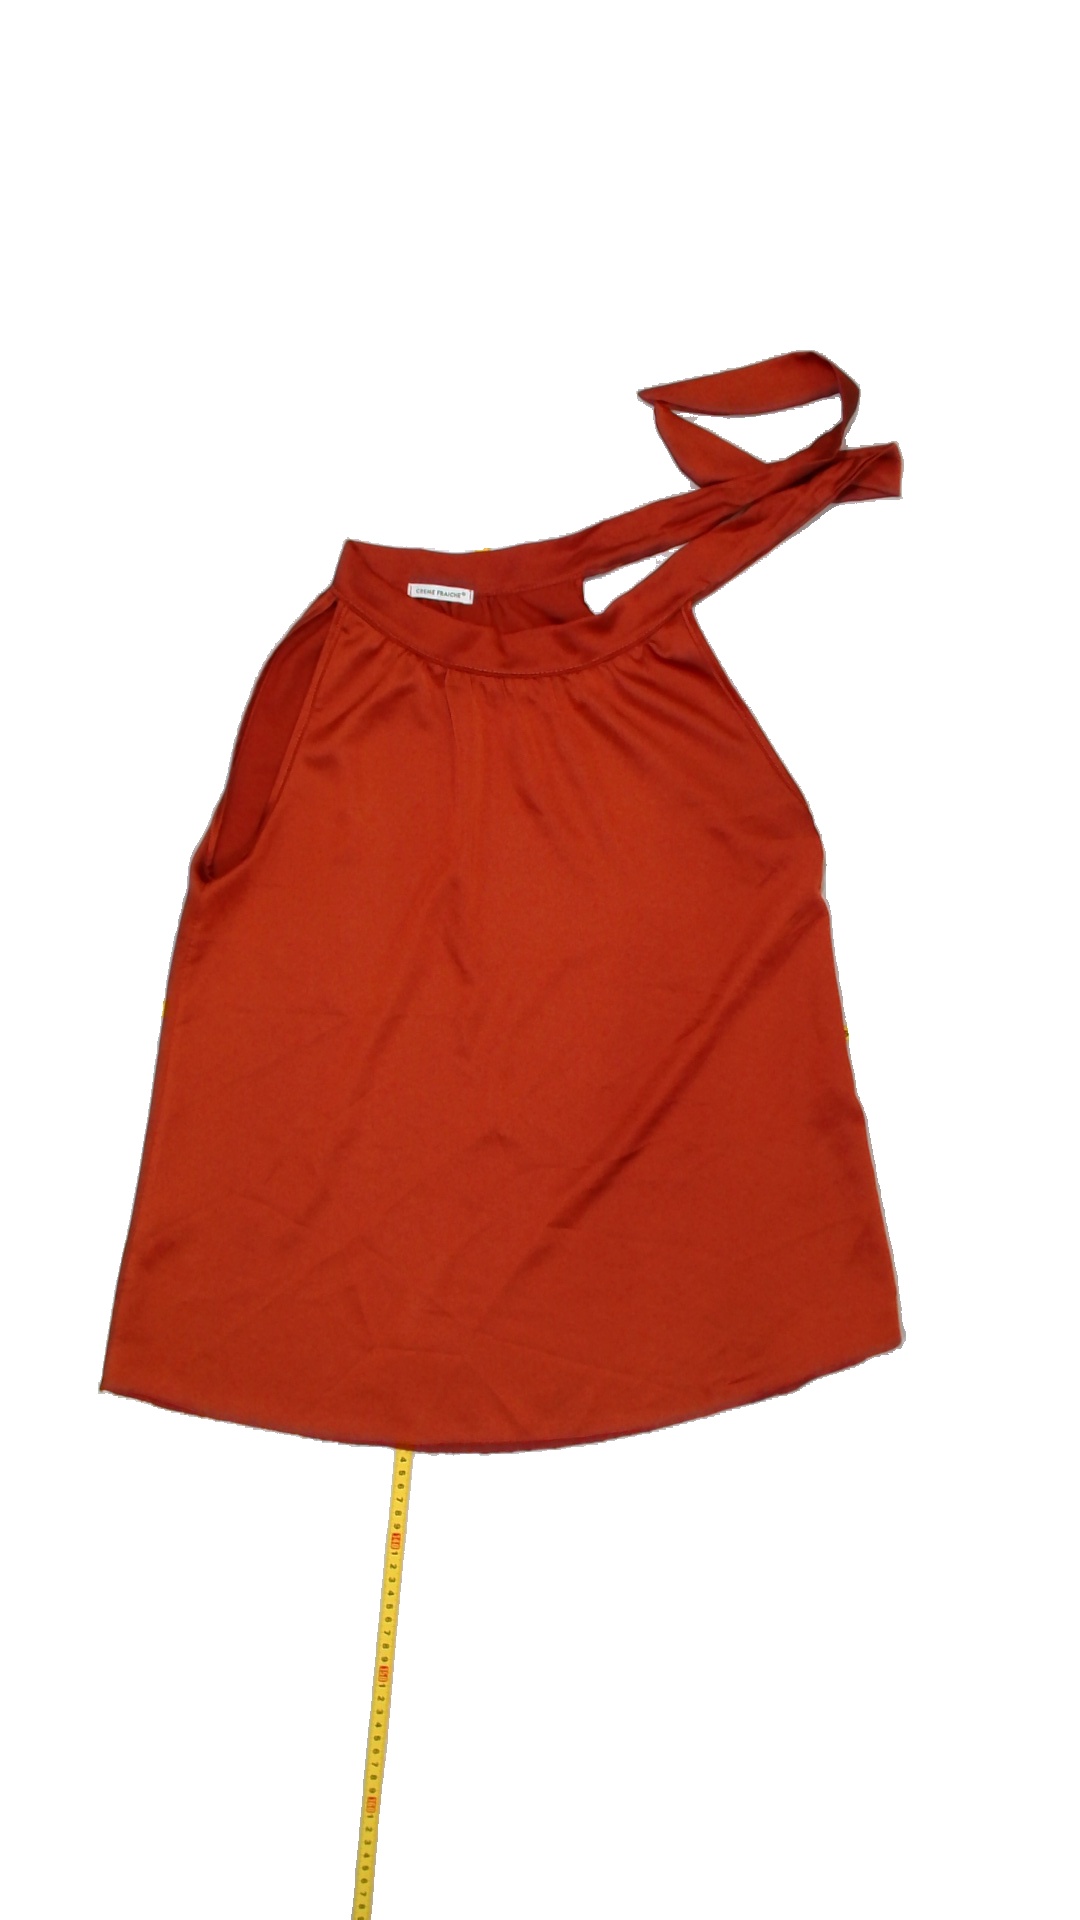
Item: Top (Ladies)
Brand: Not Applicable
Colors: Brown
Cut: Regular, C-collar
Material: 100% polyester
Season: Summer
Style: No trend
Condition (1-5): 2
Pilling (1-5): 5
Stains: Yes
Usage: Recycle
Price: <50